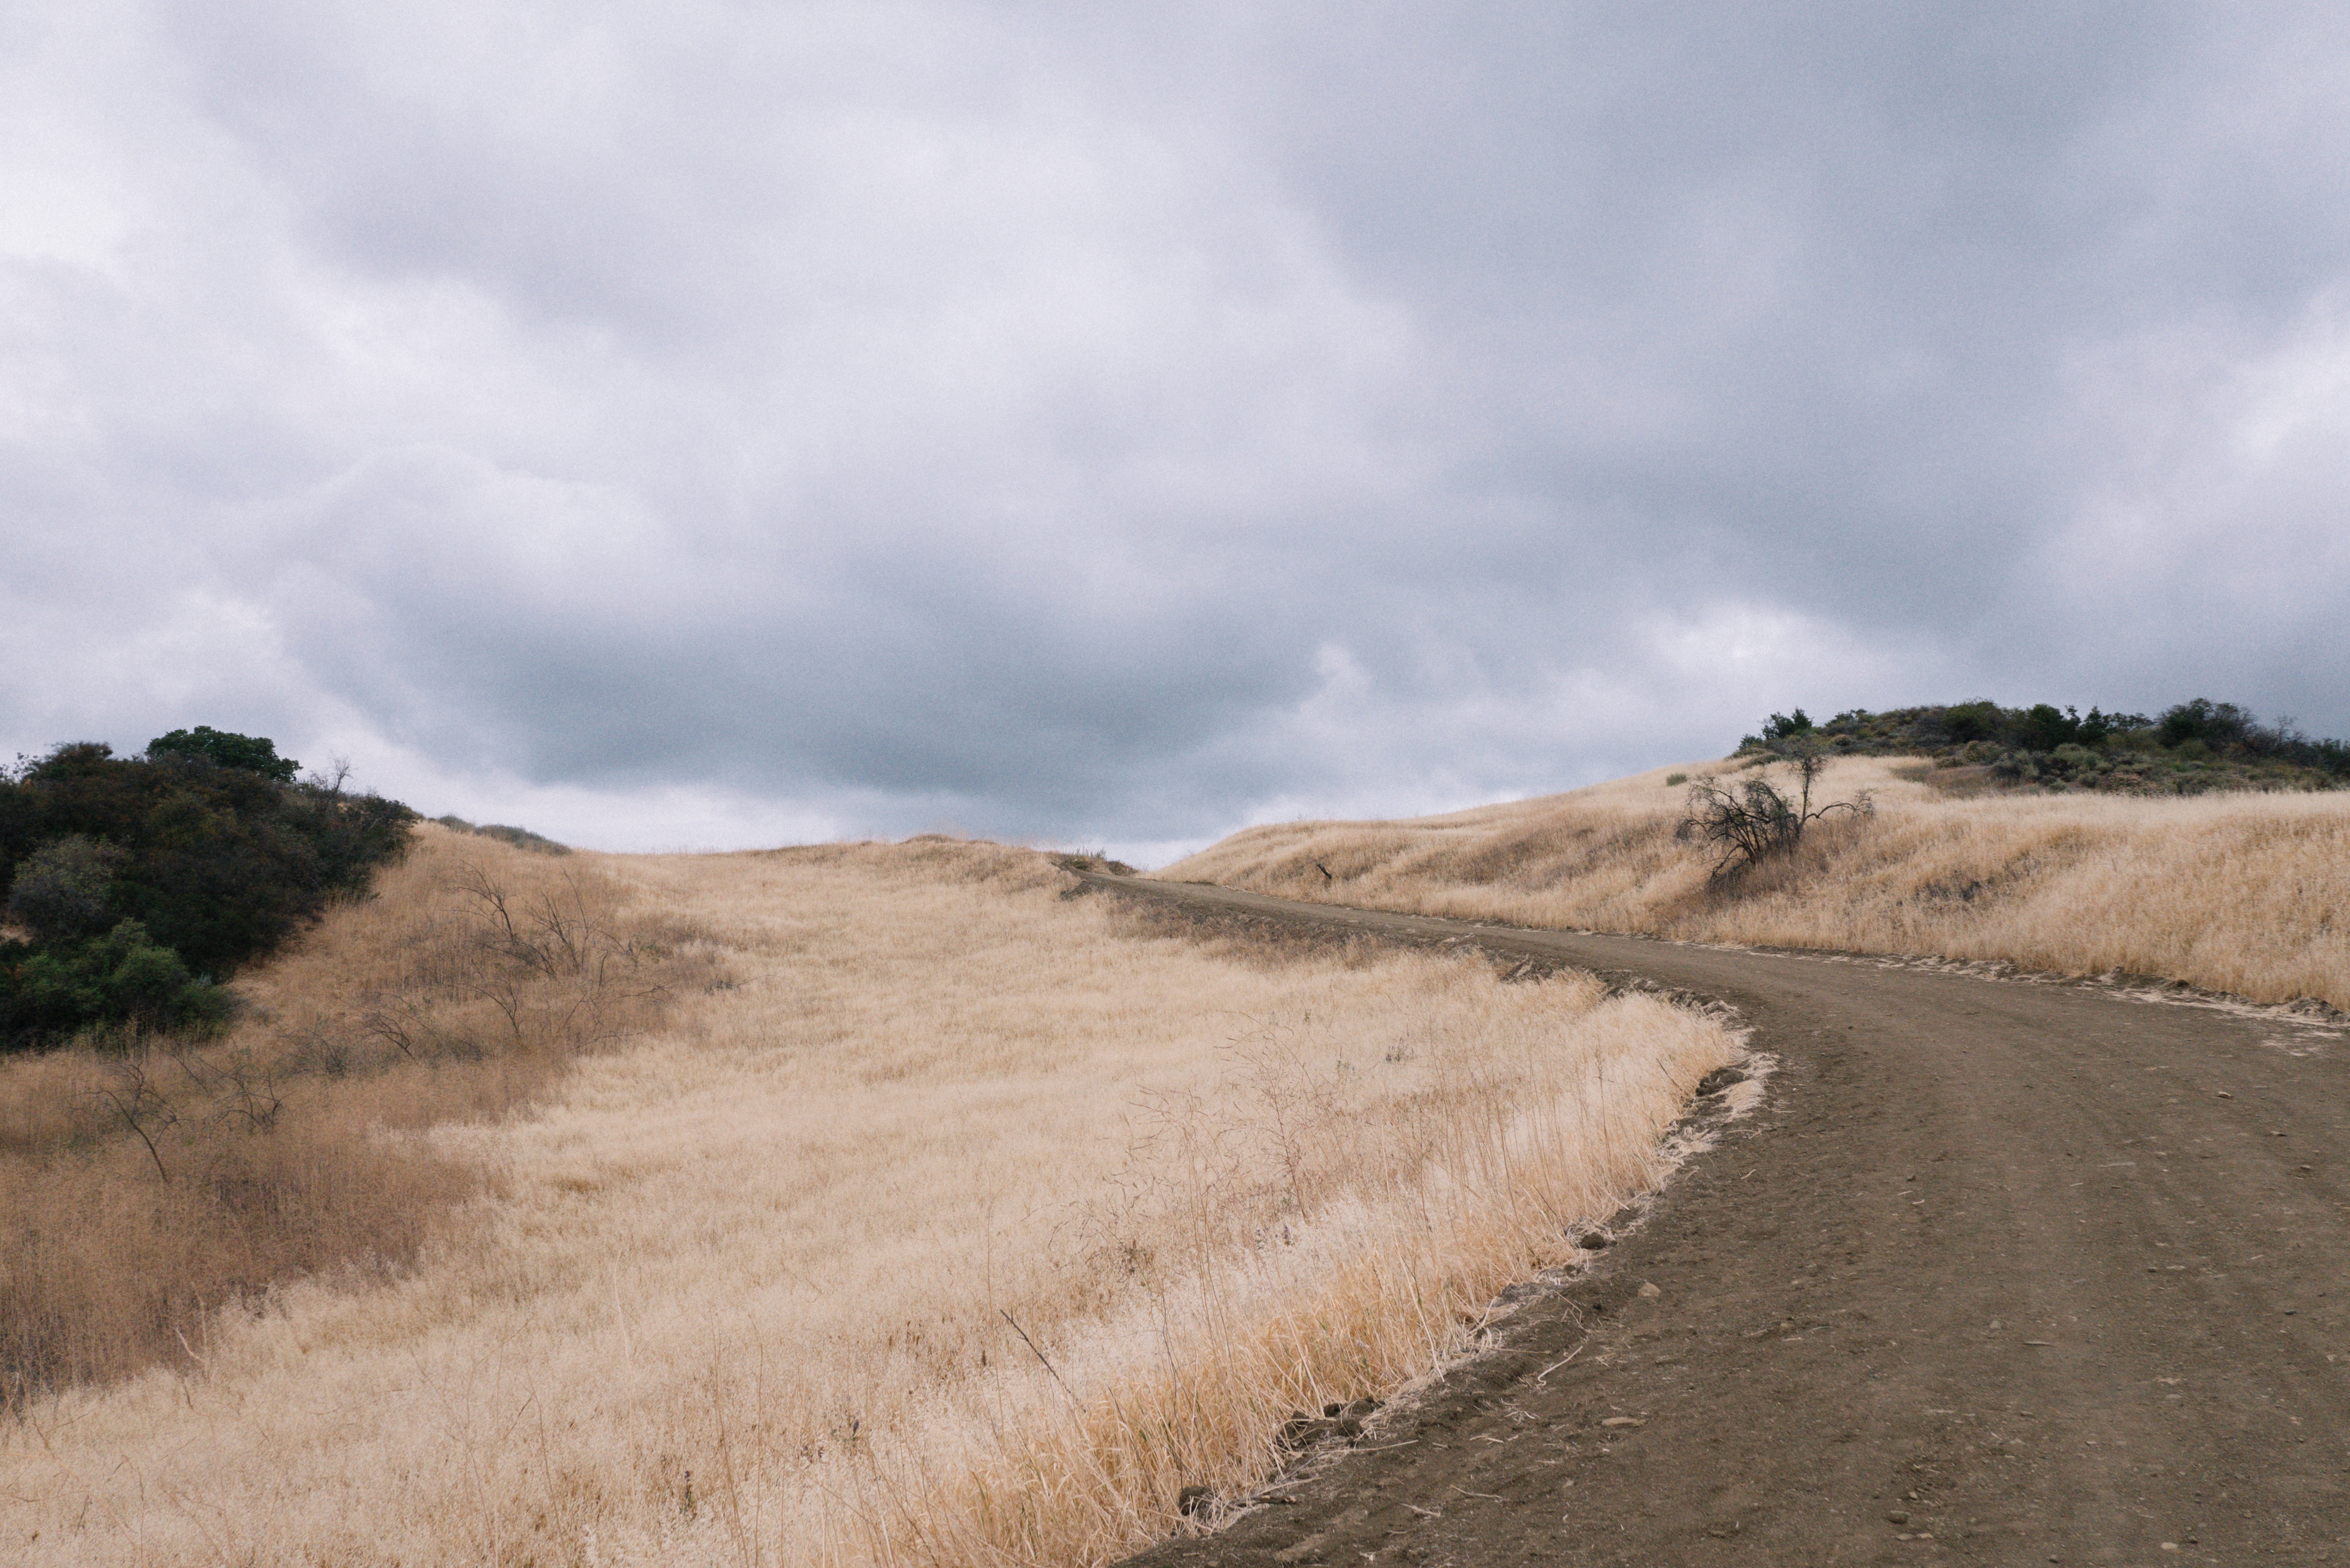
landscape, sea, coast, sand, horizon, mountain, cloud, road, field, prairie, hill, dune, dirt road, soil, plain, road trip, grassland, infrastructure, badlands, plateau, habitat, ecosystem, steppe, rural area, natural environment, geographical feature, aeolian landform